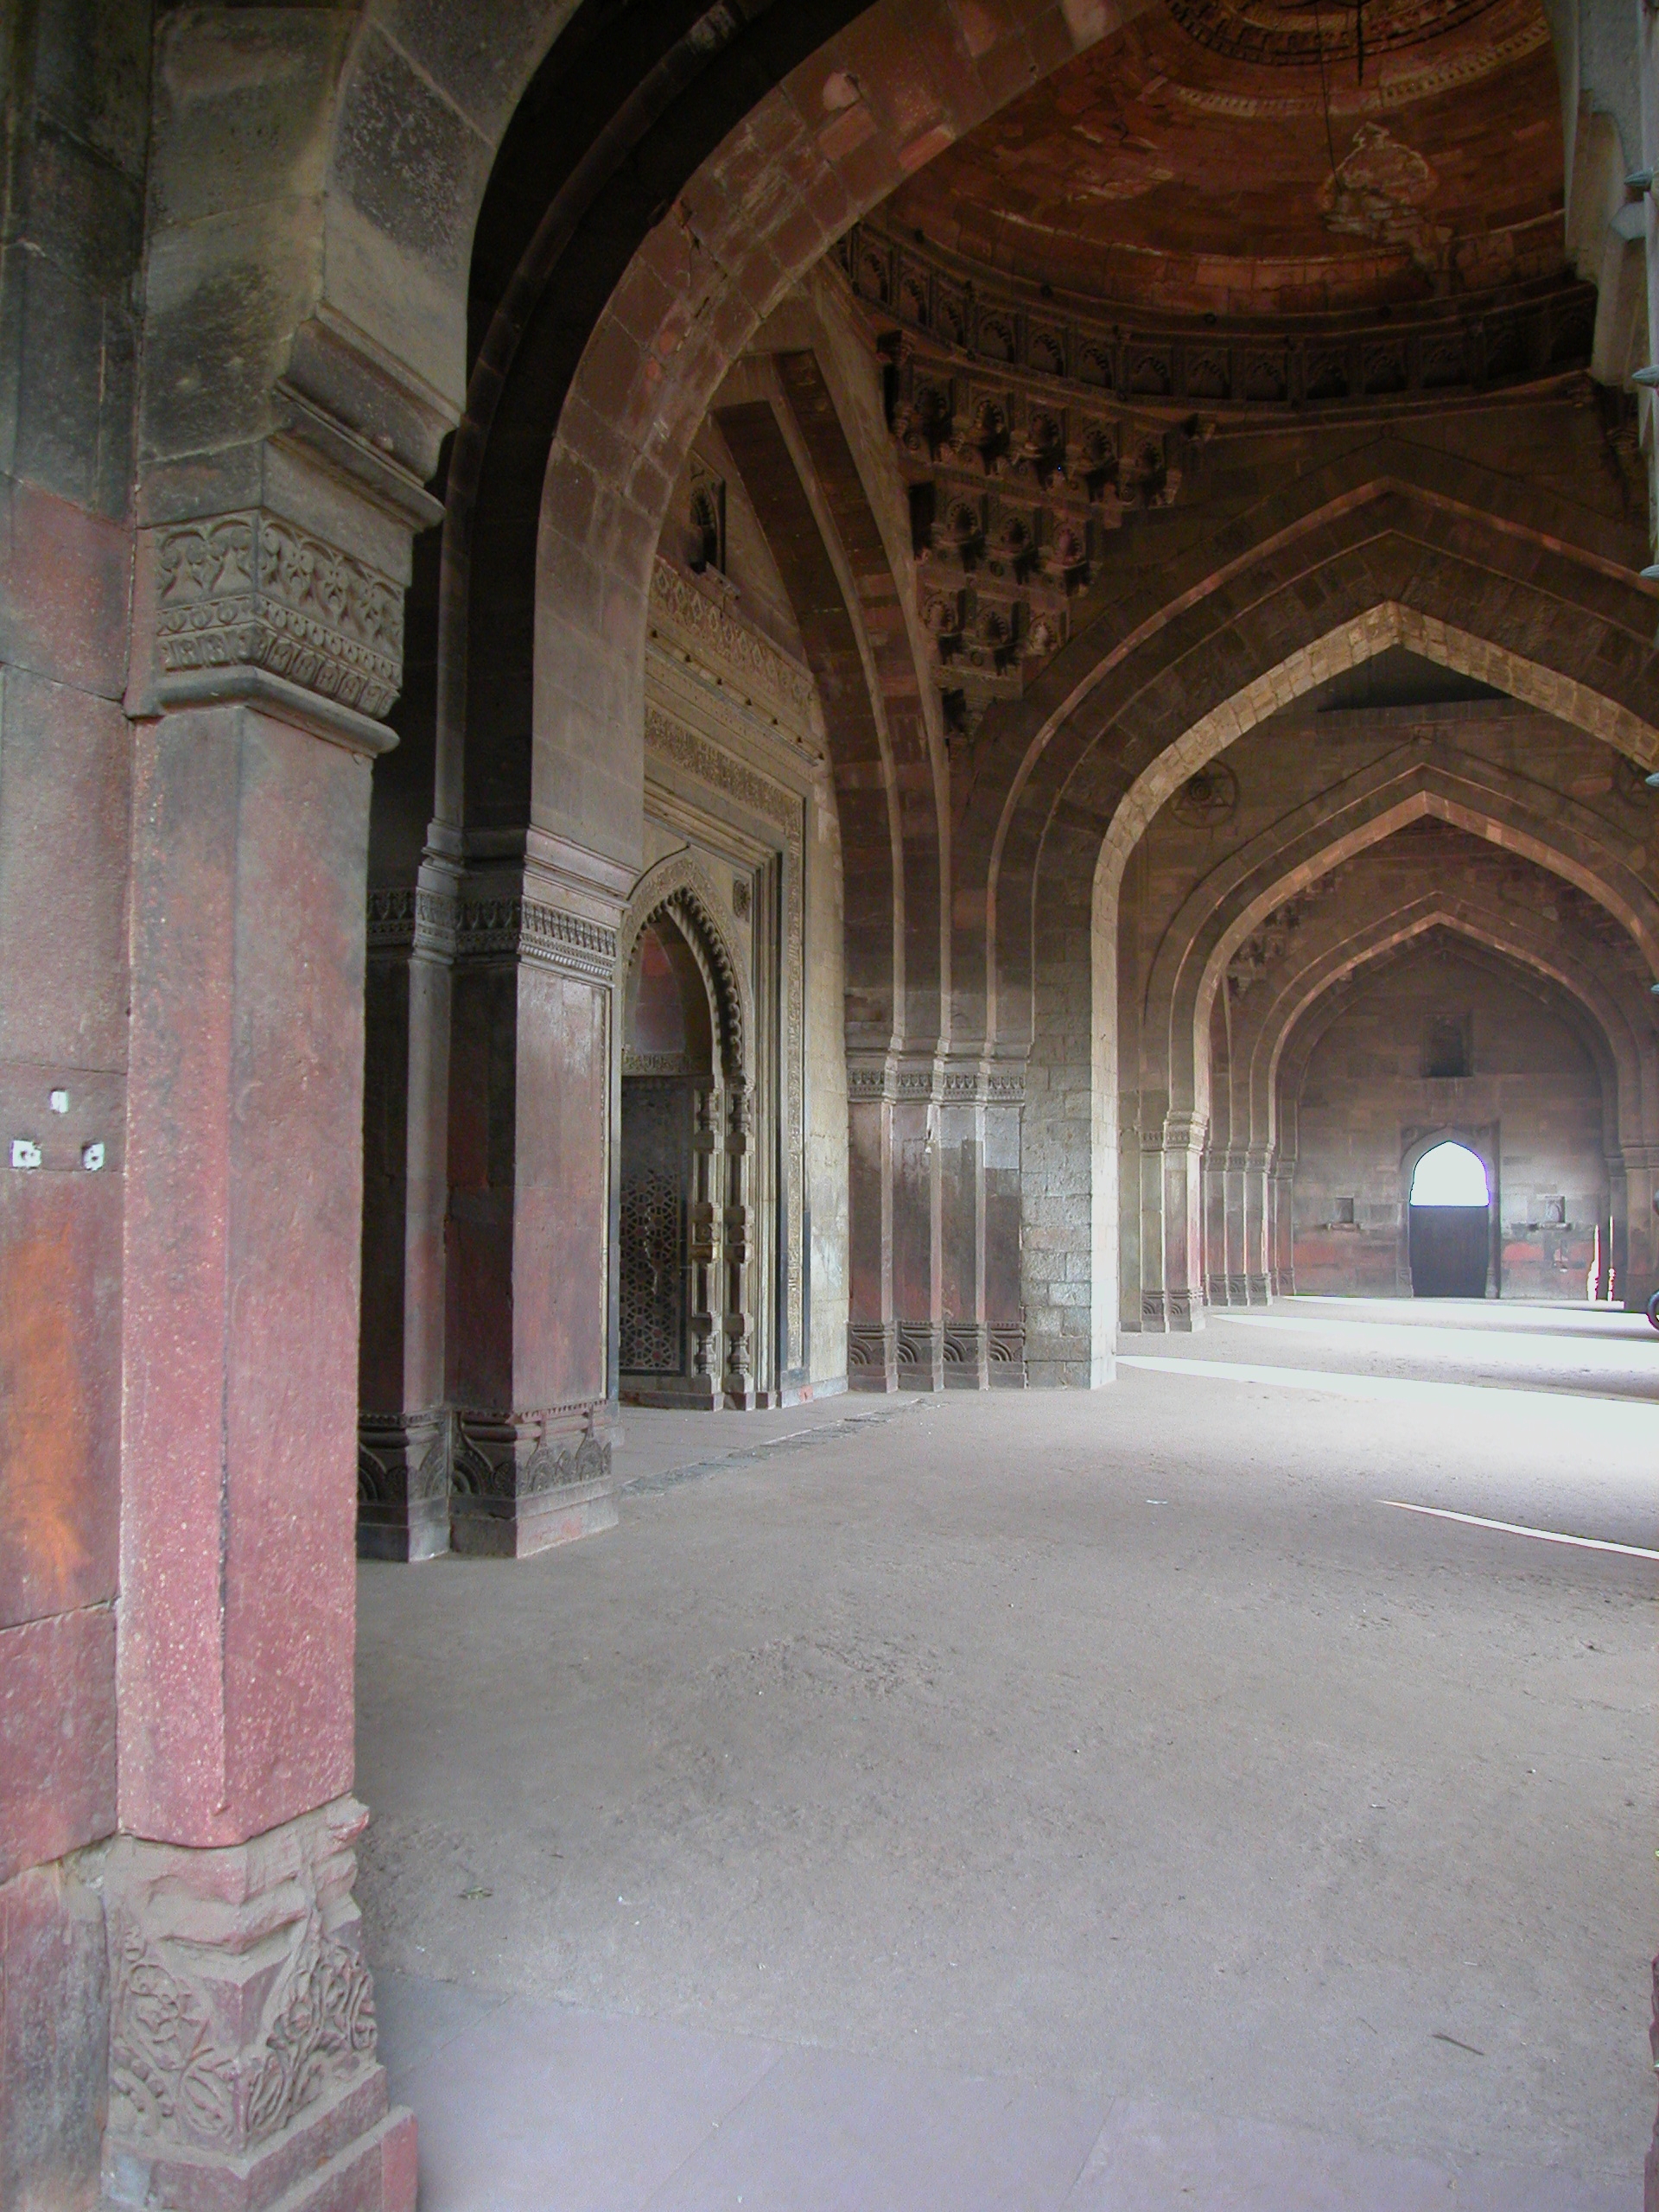
architecture, structure, building, old, arch, column, high, place of worship, temple, monastery, fort, hires, arcade, india, hi, res, qila, purana, crypt, ancient history